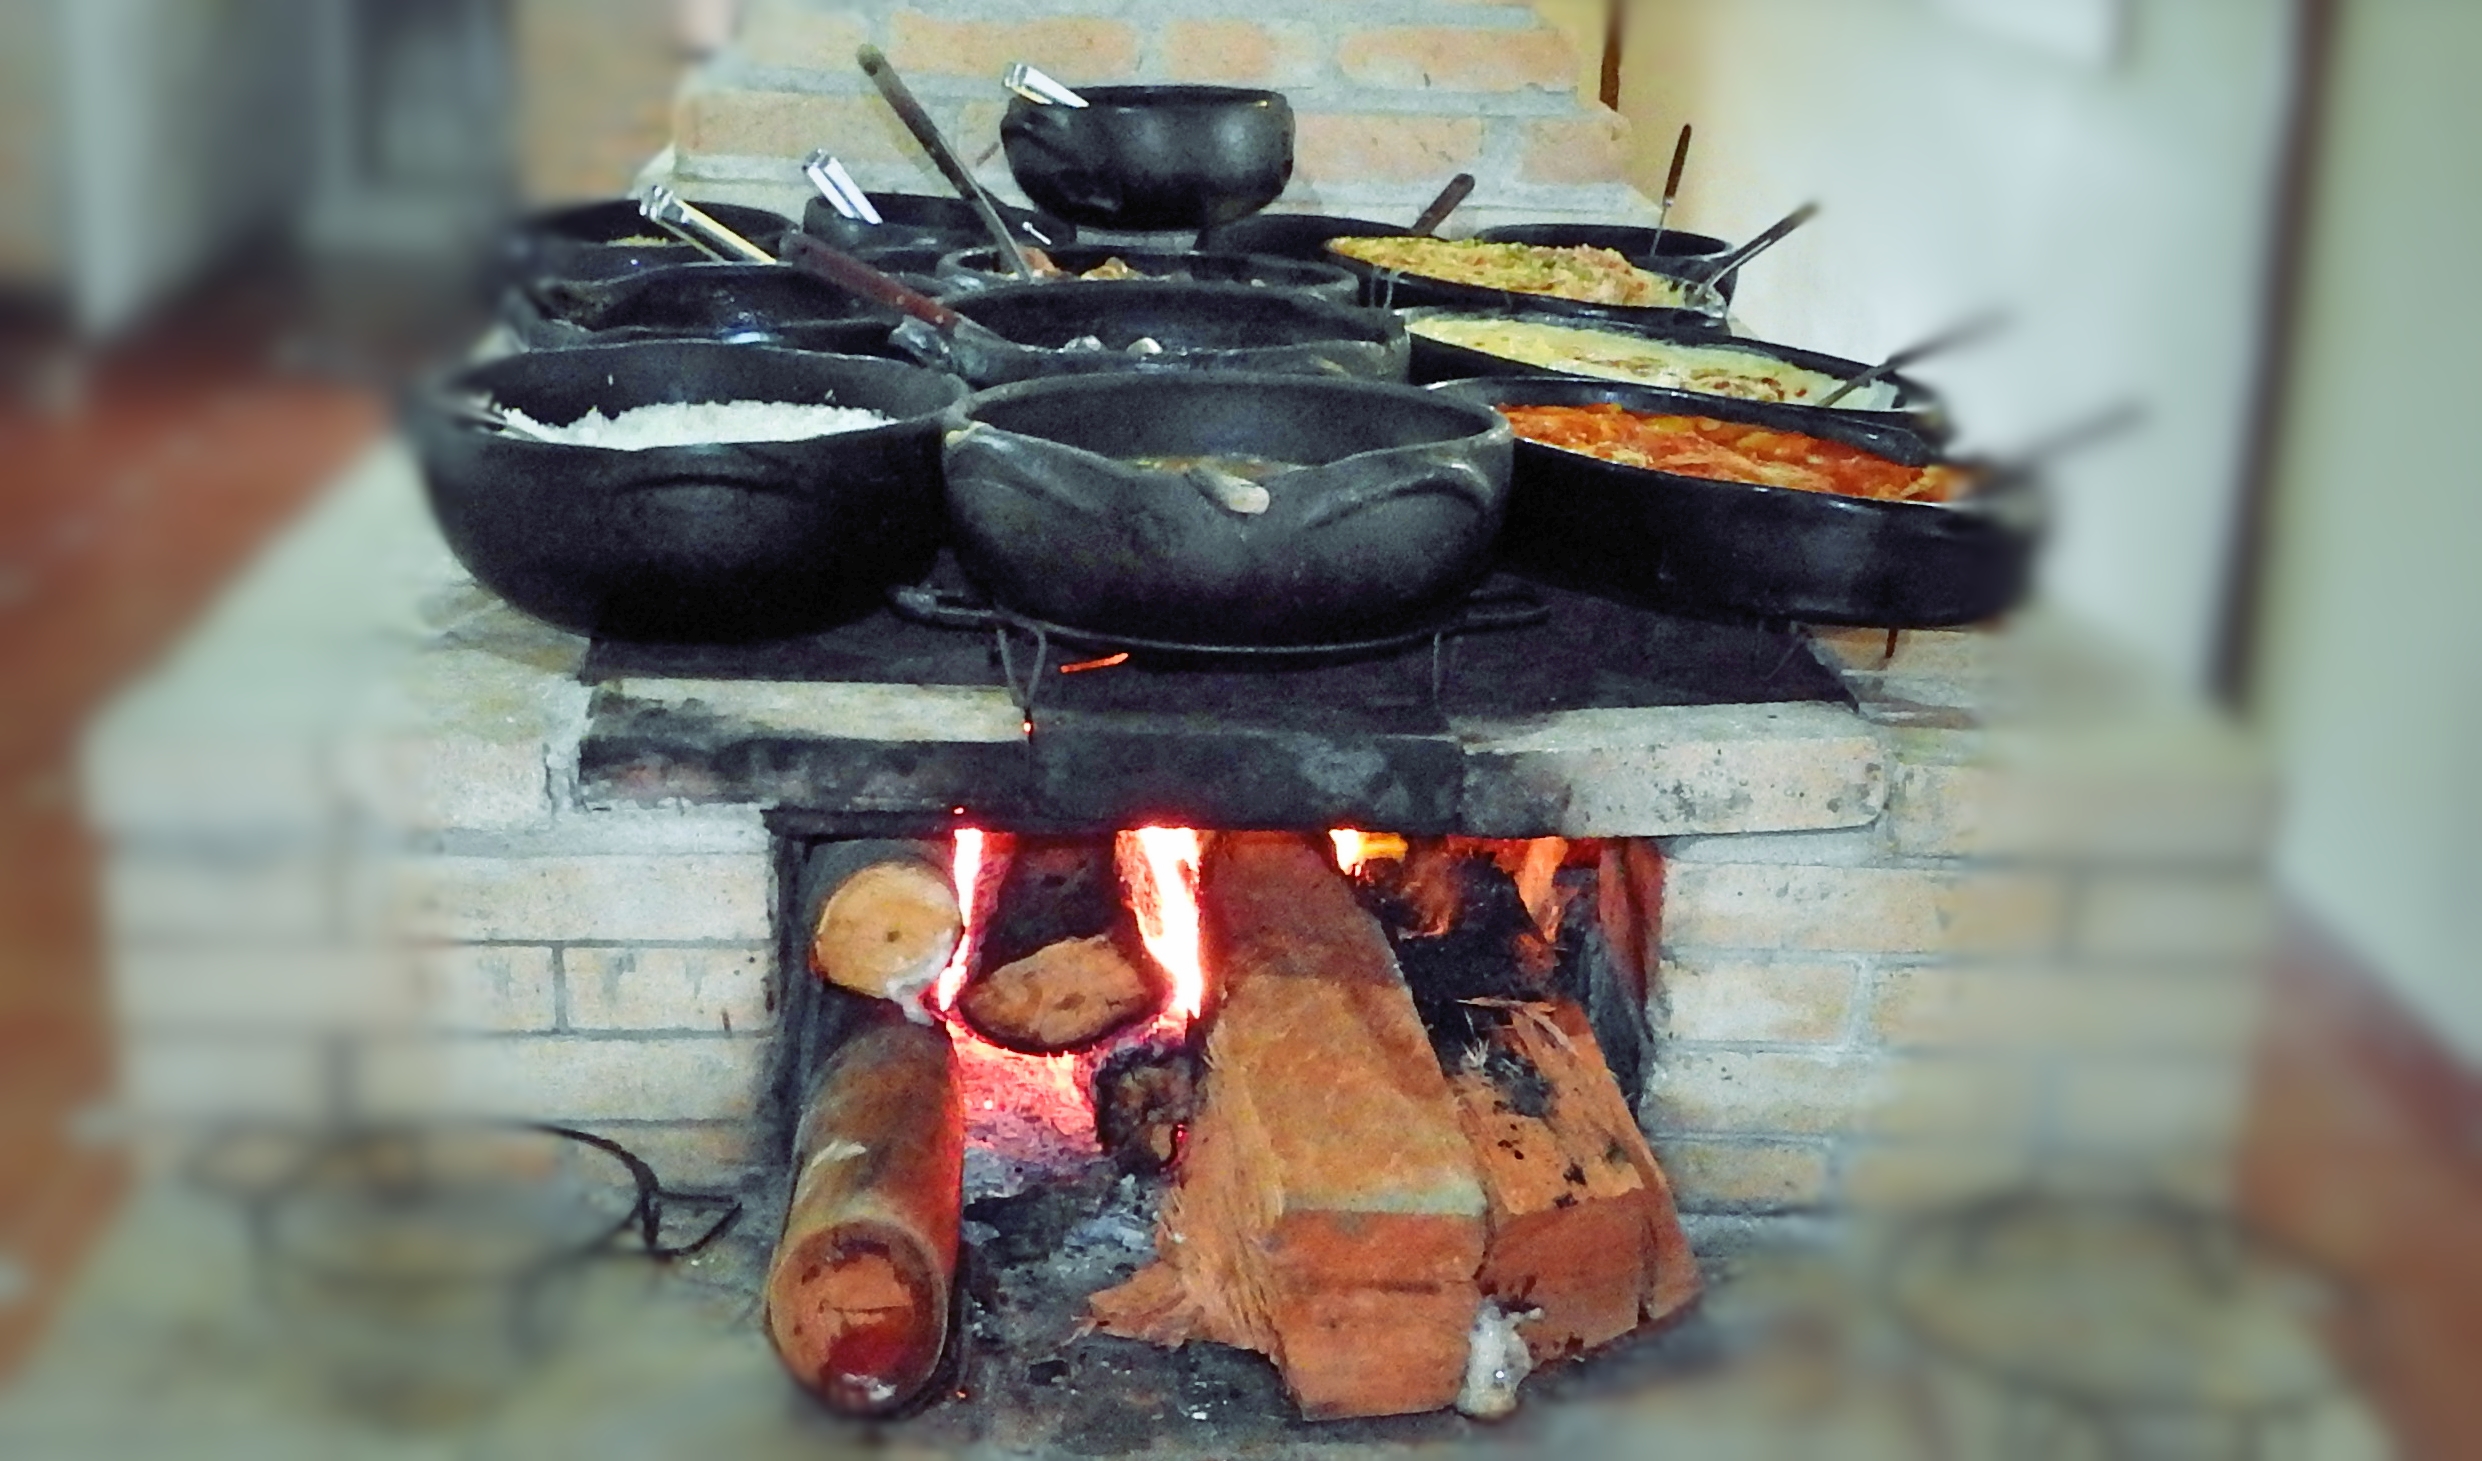
wood burning stove, roasting, fire, dish, hearth, cuisine, charcoal, food